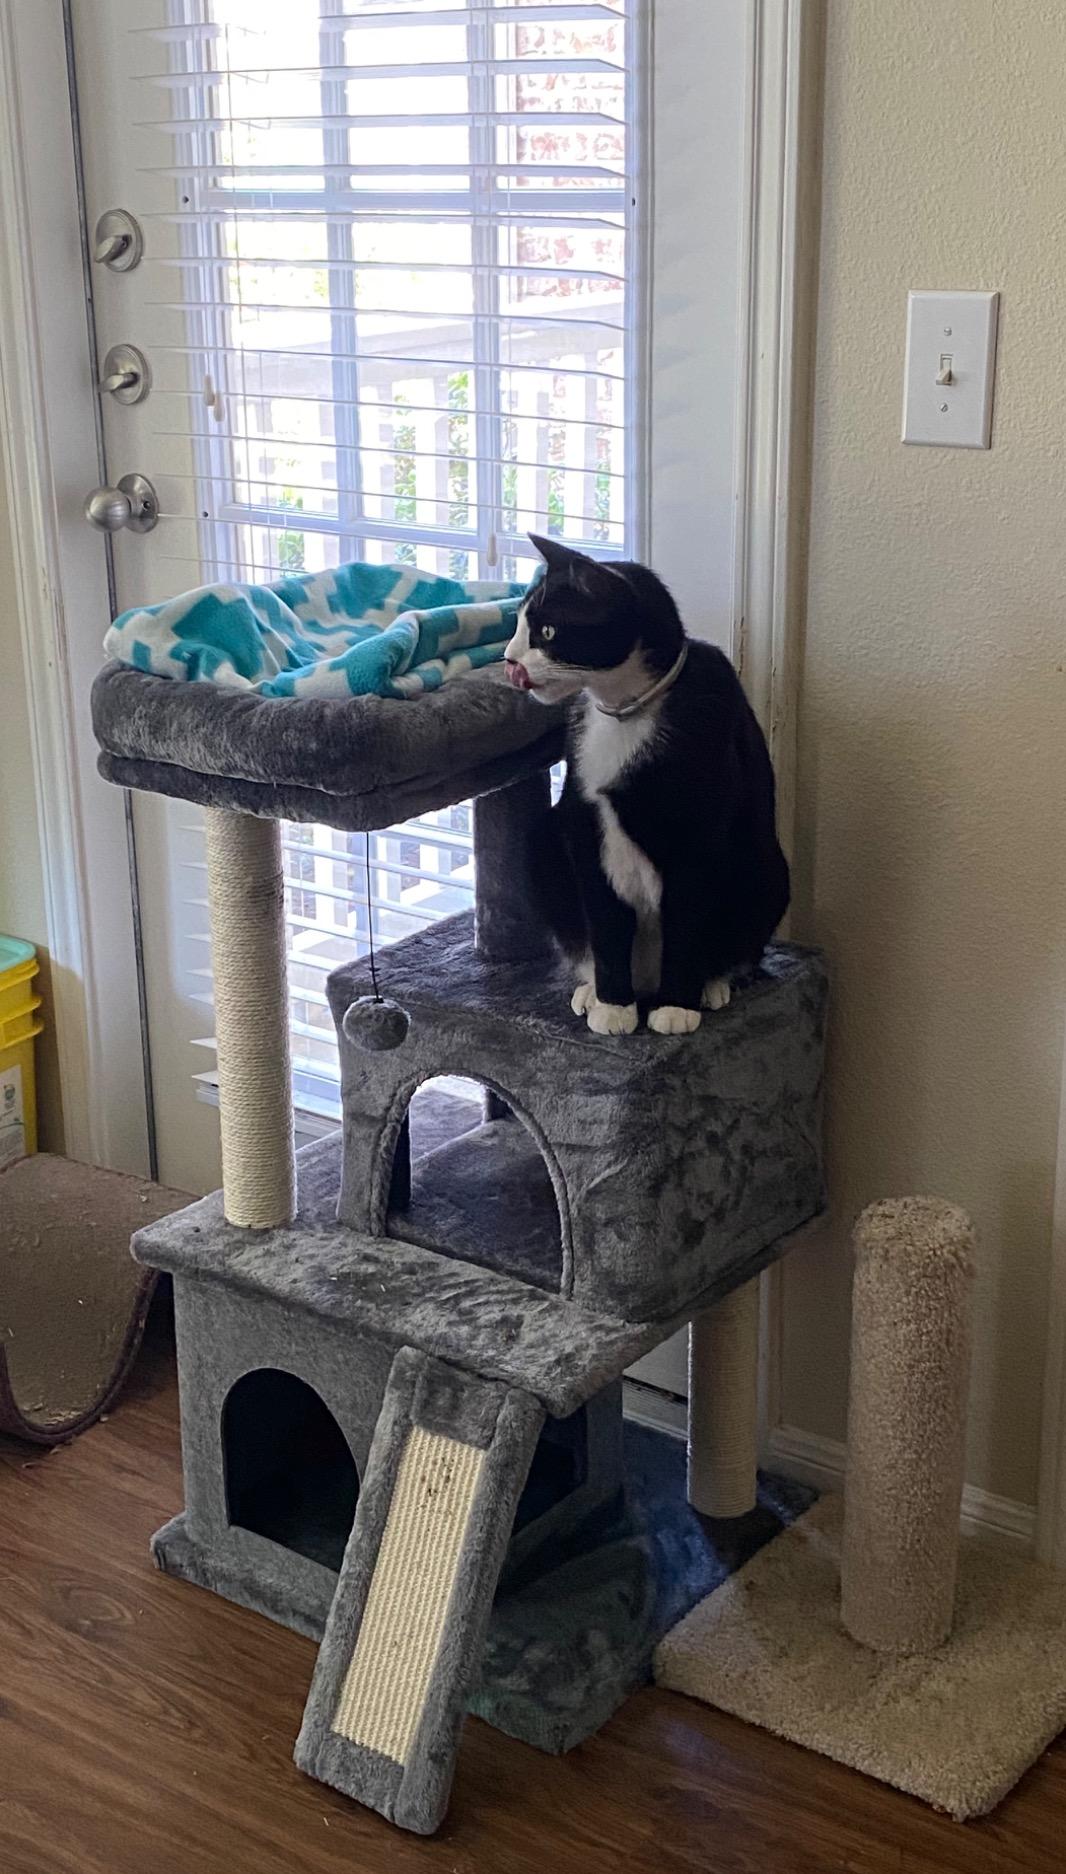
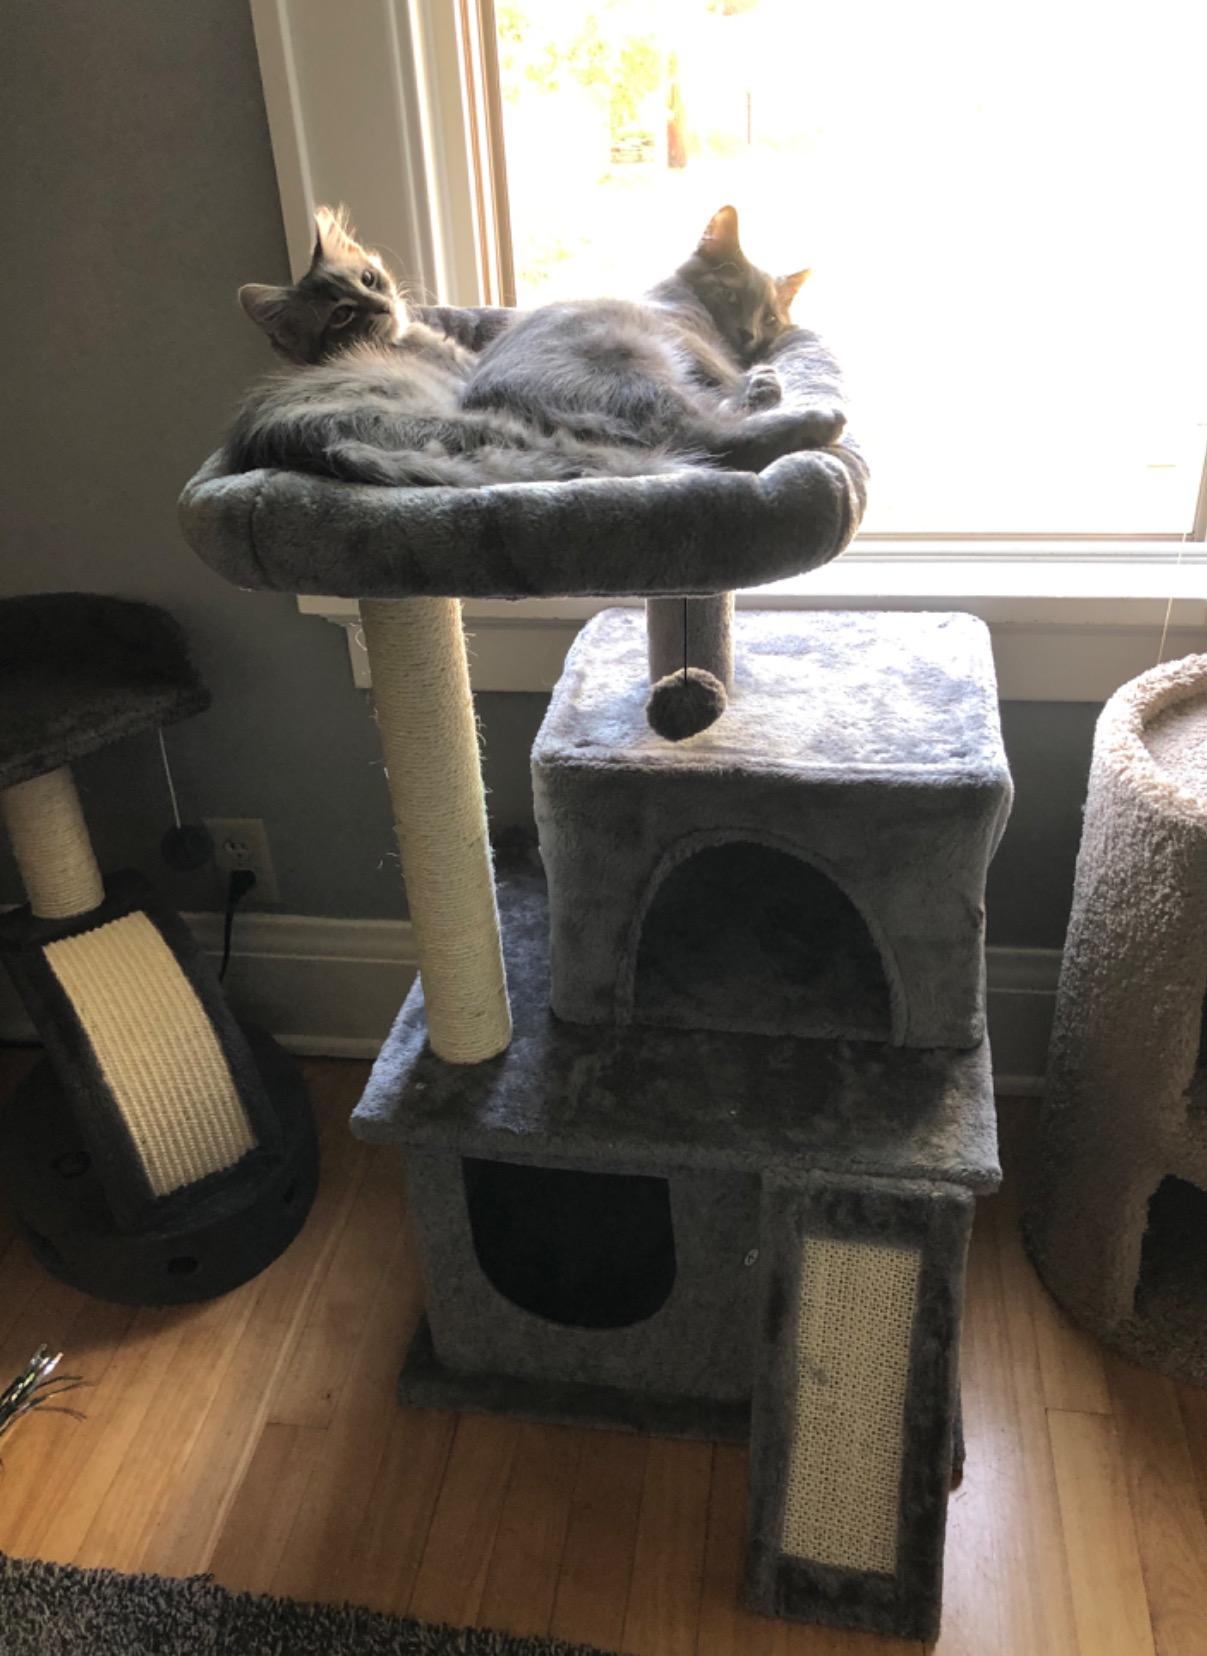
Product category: items_cat tree
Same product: yes